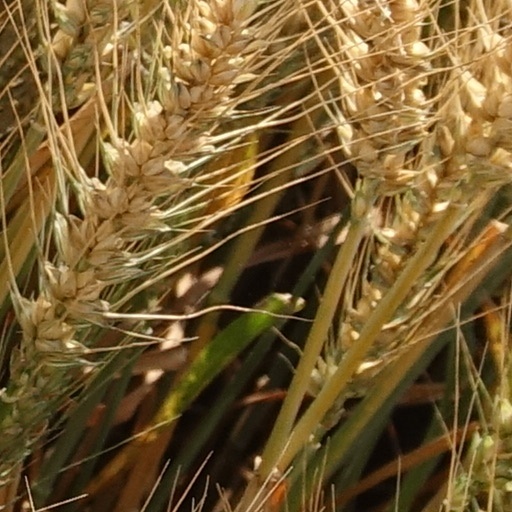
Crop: wheat